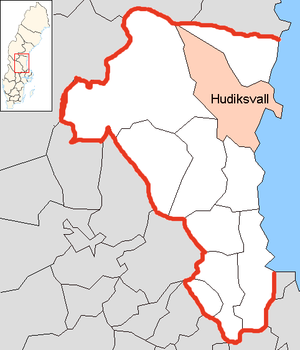
Hudiksvalls kommun
Hudiksvall kommune ligger i landskapet Hälsingland i det svenske län Gävleborgs län. Kommunens administrationscenter ligger i byen Hudiksvall.